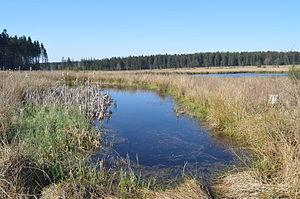
Tourbière de la ""Fagne de la Goutte"", fr:La Roche-en-Ardenne, Belgique
Le plateau des Tailles est un haut plateau du massif ardennais situé en Belgique. Son sommet, qui est aussi le point culminant de la province de Luxembourg, se situe à 652 mètres d'altitude à la Baraque de Fraiture.